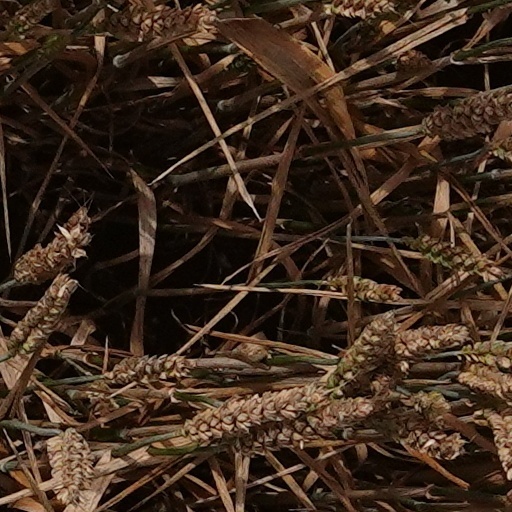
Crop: wheat